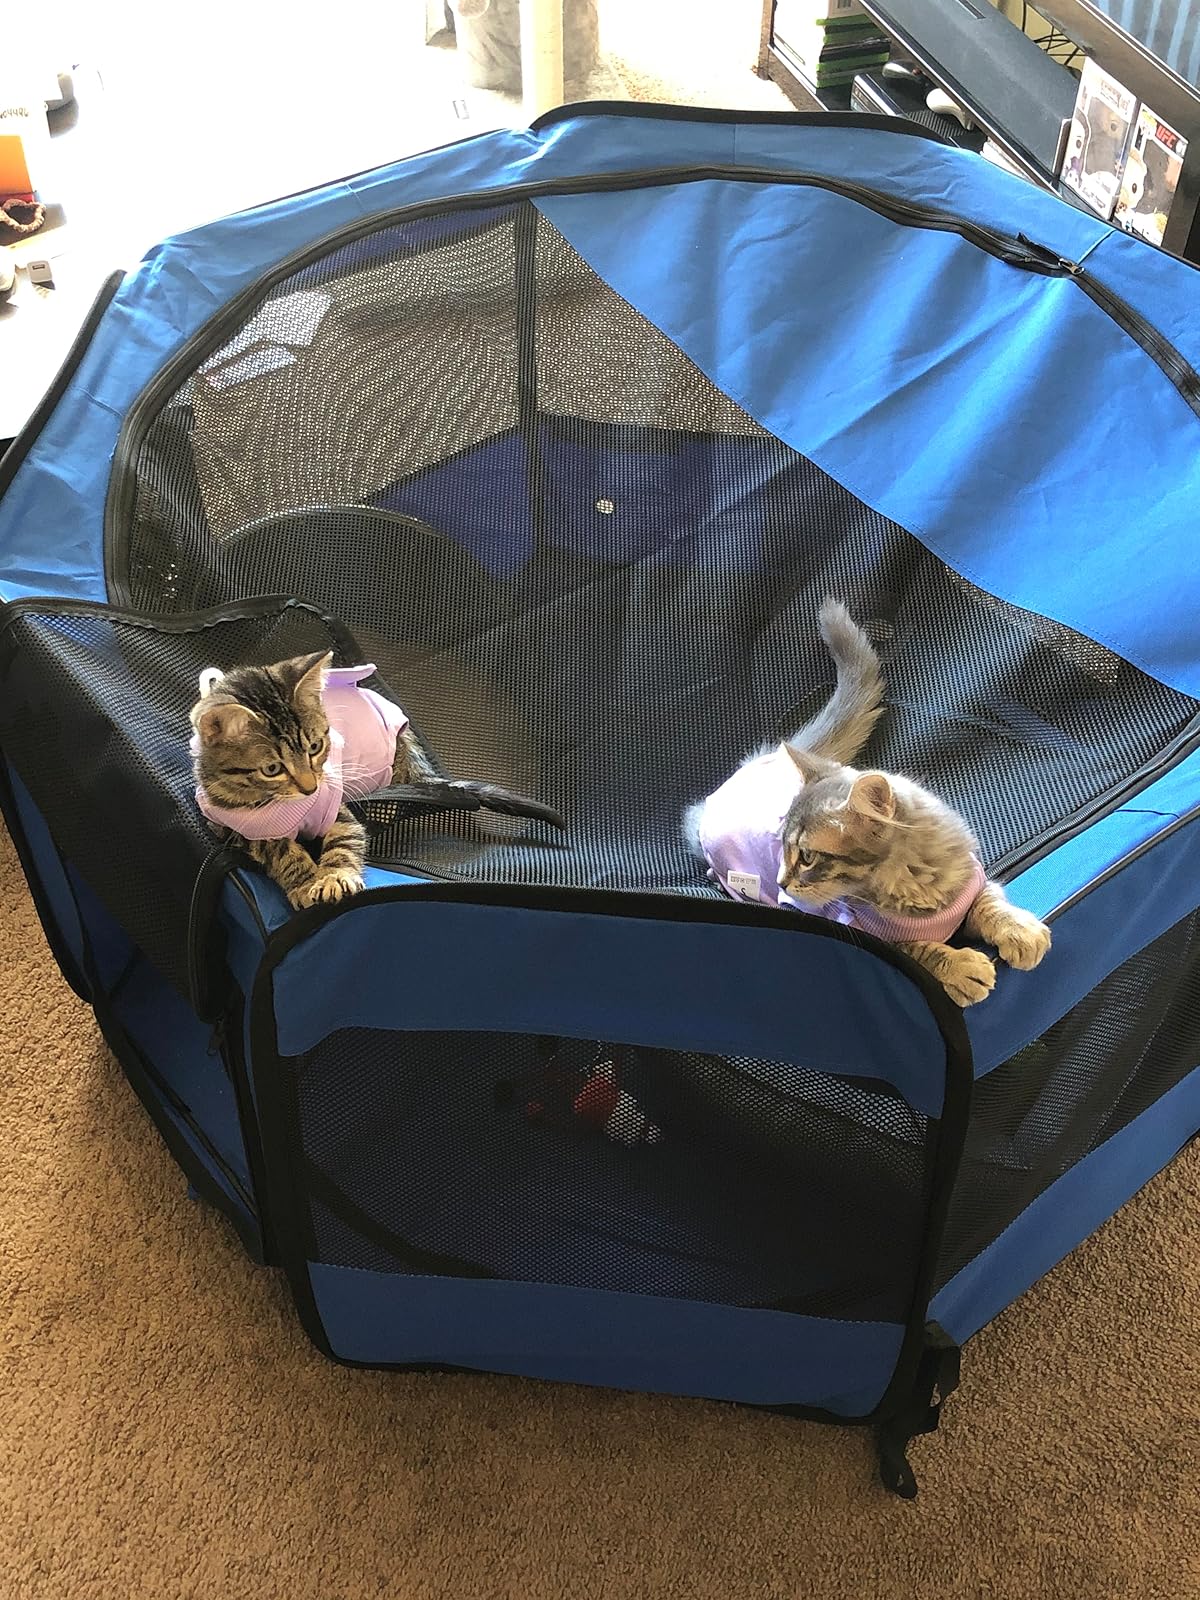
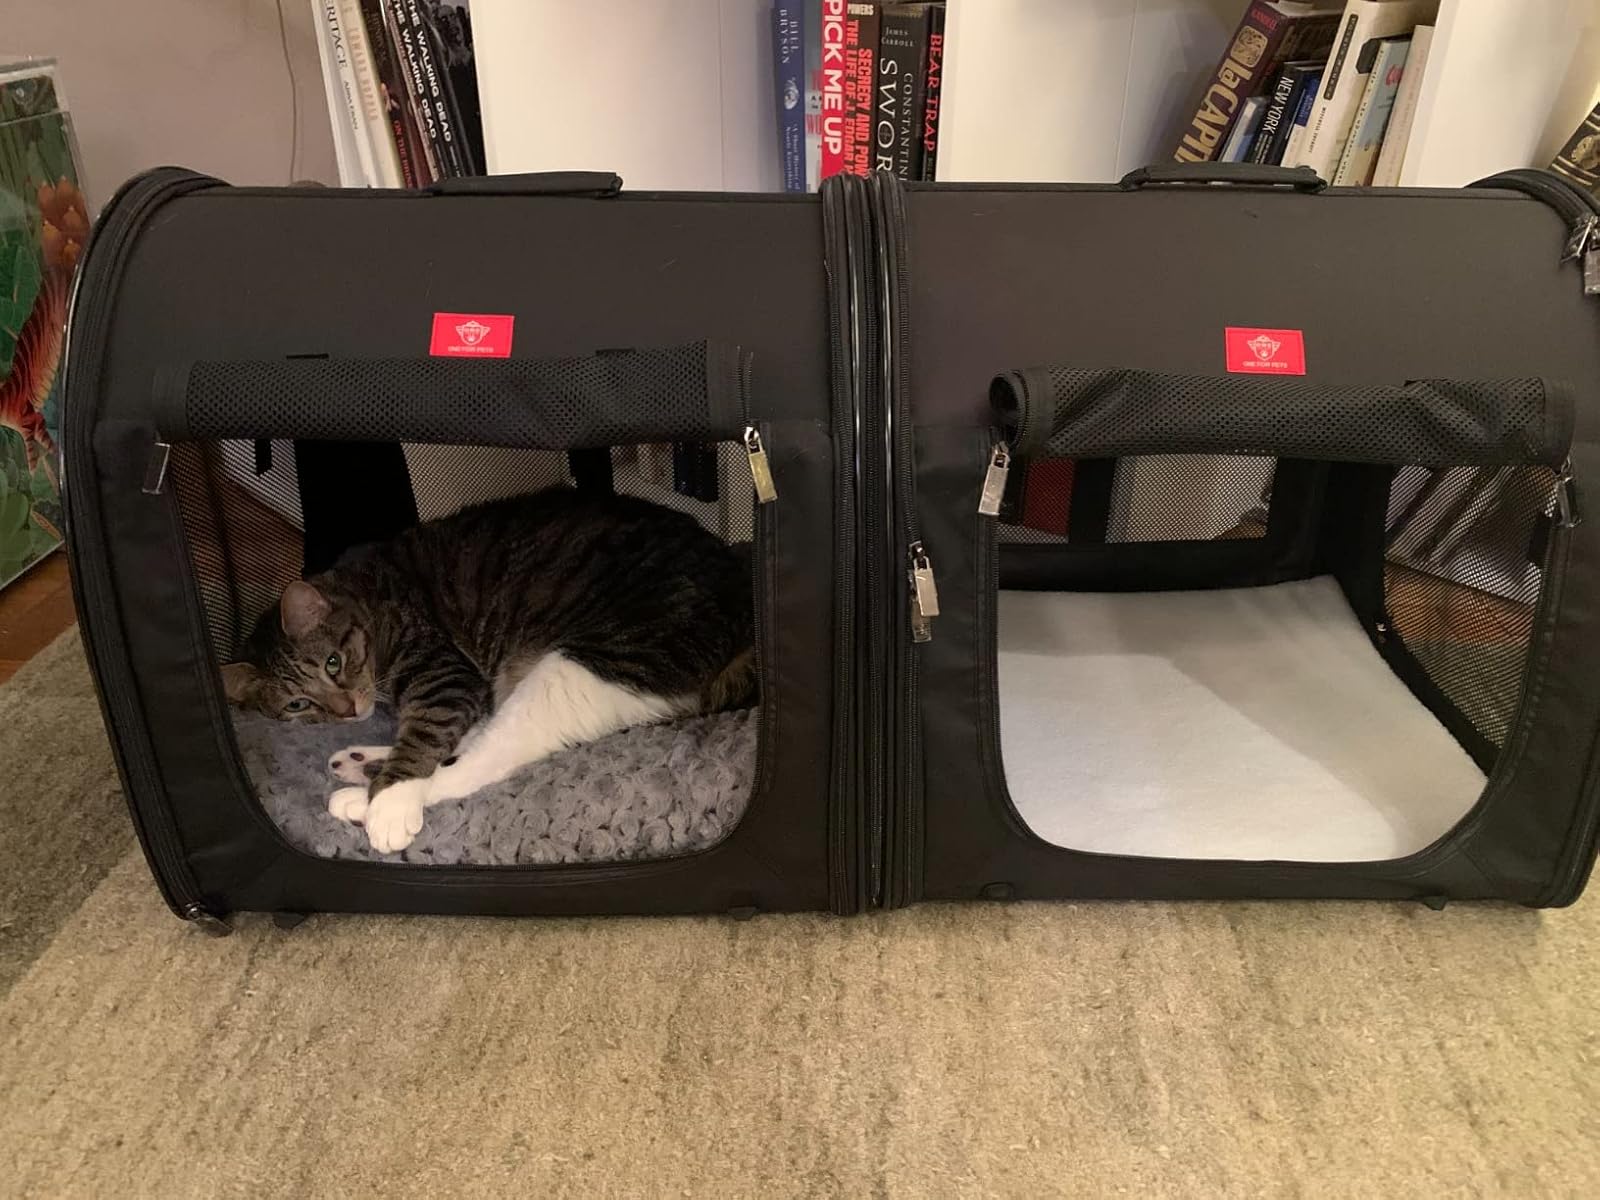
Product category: items_kennel
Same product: no